Gonggong (dwarf planet)

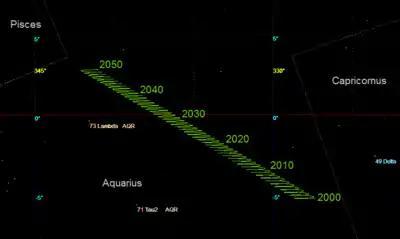
Apparent motion of Gonggong through the constellation Aquarius (years 2000 to 2050)

Gonggong orbits the Sun at an average distance of , and completes a full orbit in 554 years. The orbit of Gonggong is highly inclined to the ecliptic, with an orbital inclination of 30.7 degrees. Its orbit is also highly eccentric, with a measured orbital eccentricity of 0.50. Due to its highly eccentric orbit, the distance of Gonggong from the Sun varies greatly over the course of its orbit, from at aphelion, its furthest point from the Sun, to around at perihelion, its closest point to the Sun. Gonggong last reached perihelion in 1857, and is currently moving farther from the Sun, toward its aphelion. Gonggong will reach aphelion by 2134.